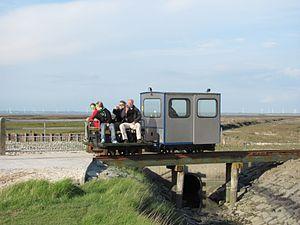
Nordstrandischmoor est une île allemande trouvée dans la mer du Nord. Elle est rattachée au land du Schleswig-Holstein situé au nord du pays.